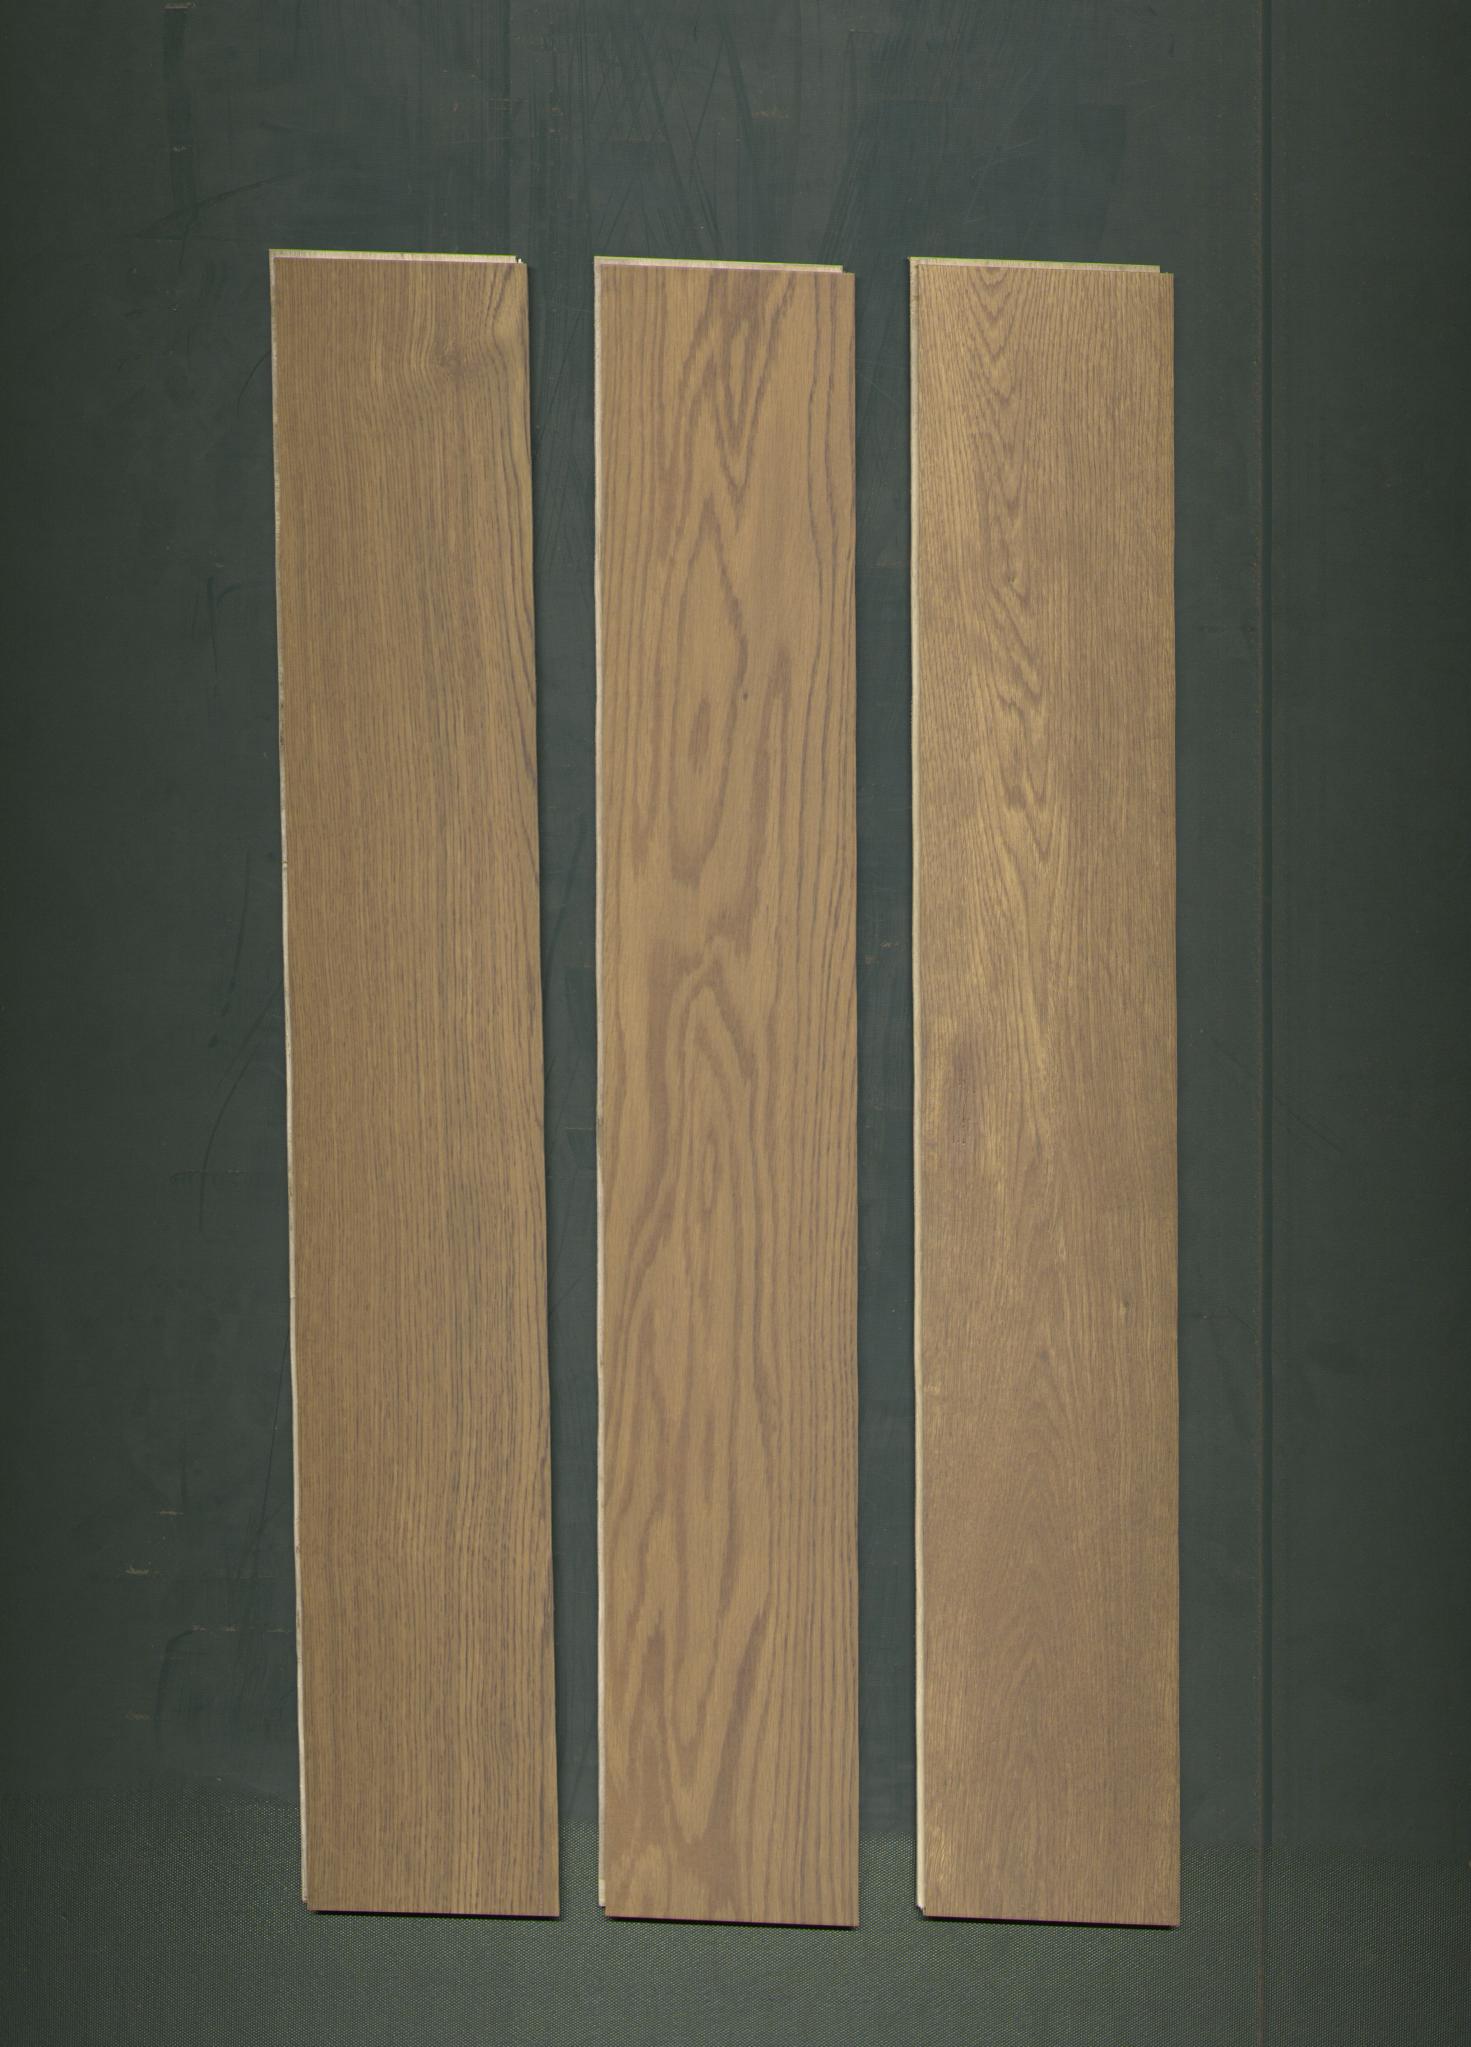
Label: mixers